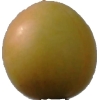
Label: cherry_wax